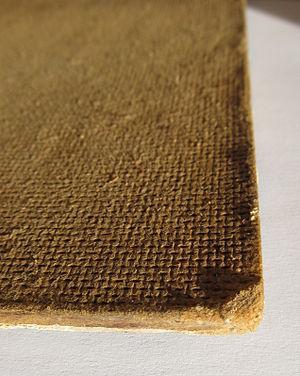
isorel, с.1920
L'Isorel est un produit qui se présente sous forme de panneaux de fibres dures de bois transformées sous haute pression. Le procédé de fabrication par voie humide ne nécessite aucune adjonction de colle synthétique, la lignine et l'hémicellulose des fibres se polymérisant à la fabrication pour solidariser celles-ci entre elles sous l'effet de la chaleur et de la pression. Les panneaux présentent une surface lisse et de l'autre côté une surface structurée.
L'isorel mou est un matériau de construction léger constitué de fibres de bois compressés en feuilles. Les plaques d'isorel mou ont occasionnellement été utilisées comme support de peinture, notamment pour l'iconique American Gothic de l'artiste américain Grant Wood.